Chattanooga campaign

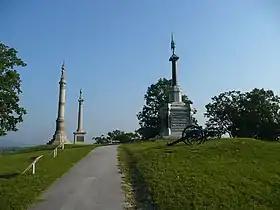
Battle monuments on Orchard Knob

Having ignored several direct orders from Bragg to attack Brown's Ferry, Longstreet was ordered by Bragg to attack Hooker's concentration at Wauhatchie instead. There, Hooker had neglected to arrange his force into effective defensive positions, instructing them merely to find good cover for the troops and bivouac. He detached Brig. Gen. John W. Geary's division at Wauhatchie Station, a stop on the Nashville and Chattanooga Railroad, to protect the line of communications to the south as well as the road west to Kelley's Ferry. Longstreet was amazed to see Geary's bivouacking soldiers with their large wagon train parked directly in front of him.